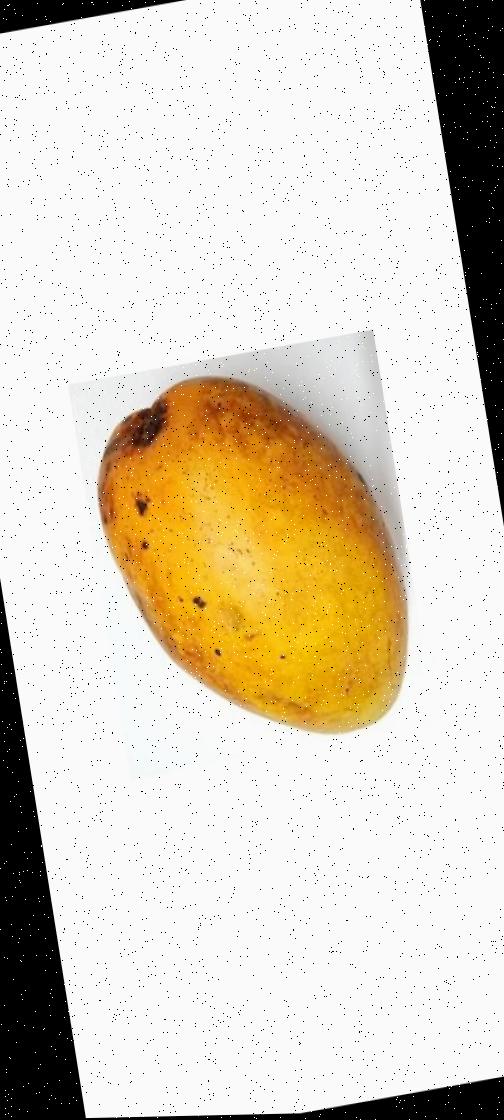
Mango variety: Bari-11